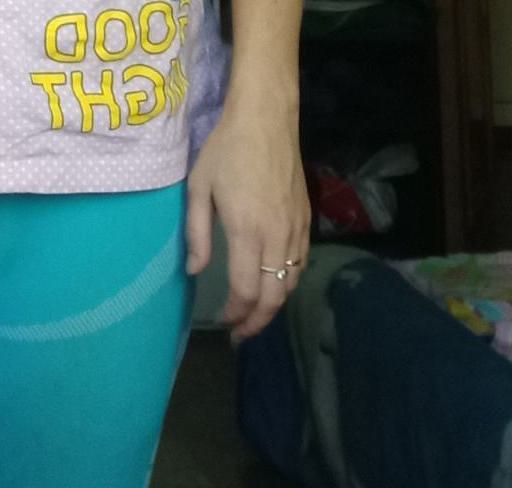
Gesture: no_gesture